Wawona Tunnel

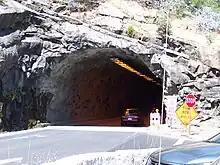
The east end of the tunnel

The Wawona Tunnel is a highway tunnel in Yosemite National Park. It, and Tunnel View just beyond its east portal, were completed in 1933.